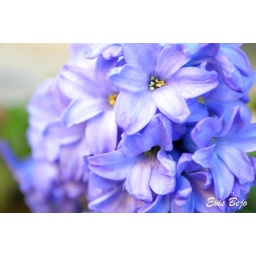
Little blue flowers glowing in afternoon sunlight.